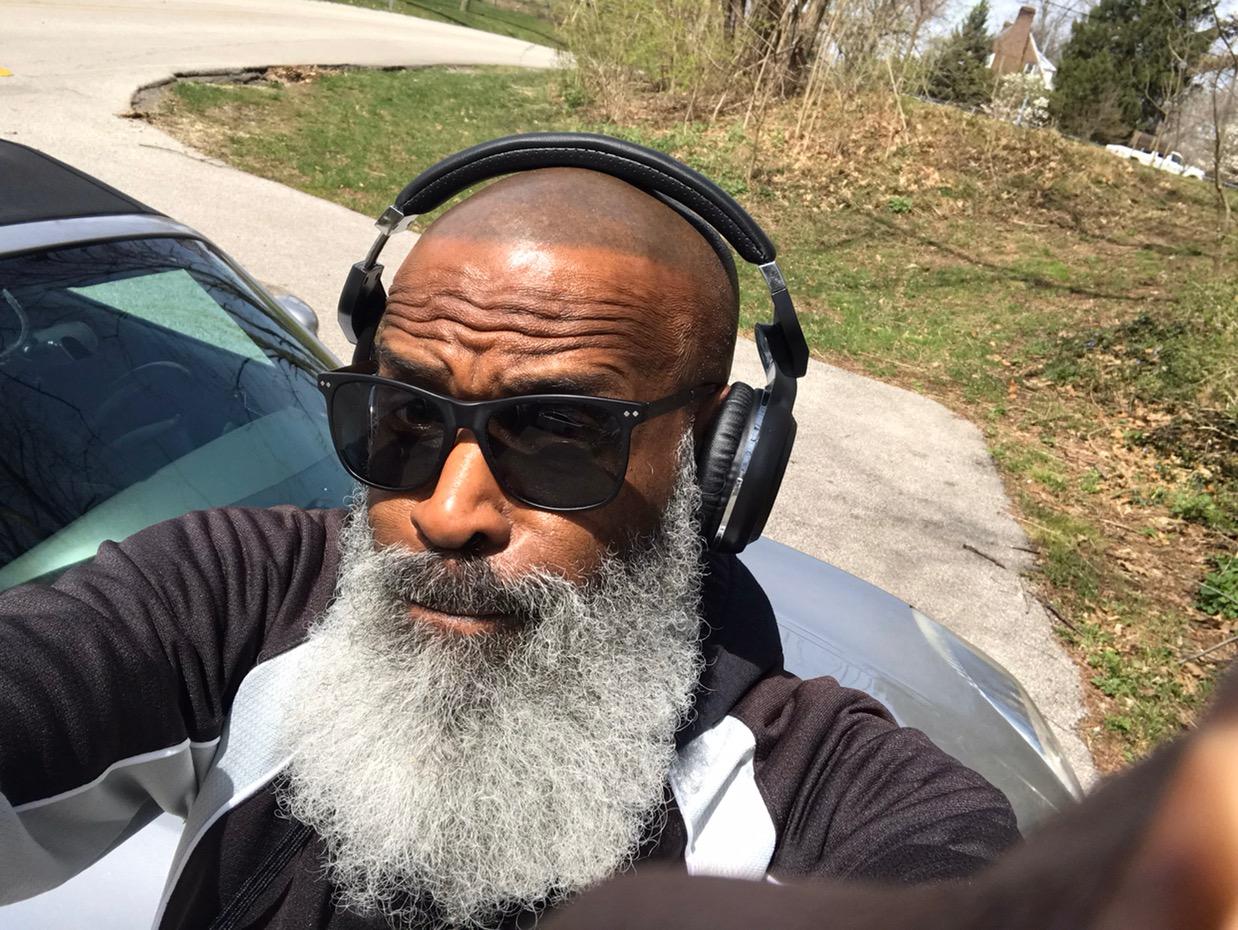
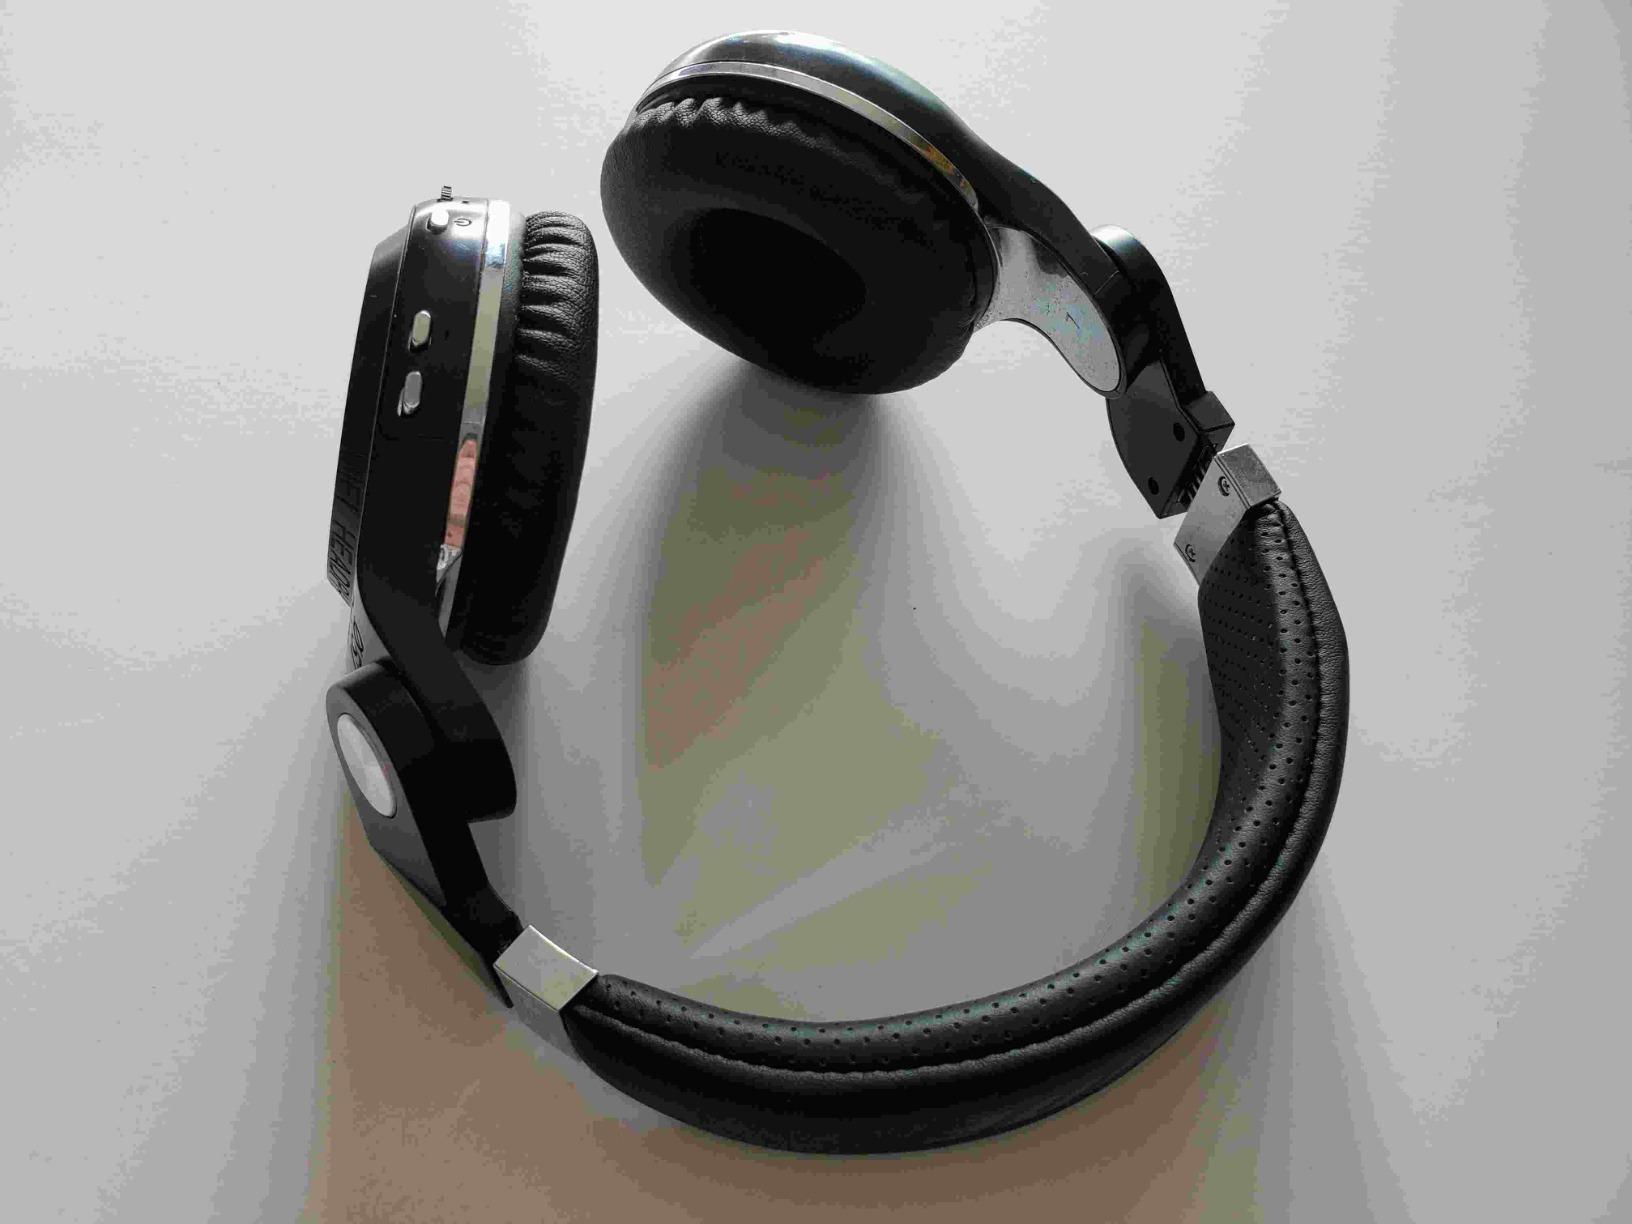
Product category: headphones
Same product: yes